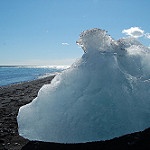
Label: glacier